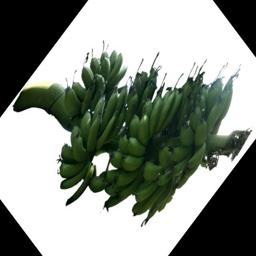
Label: MALBHOG FRUIT